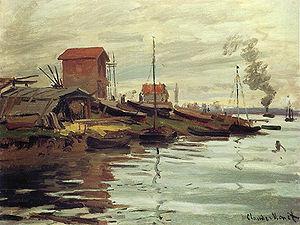
Gennevilliers est une commune française située dans le département des Hauts-de-Seine en région Île-de-France, située à 3,8km au nord-ouest de Paris. Située dans une boucle de la Seine, c'est le site du plus important port fluvial de la région parisienne.